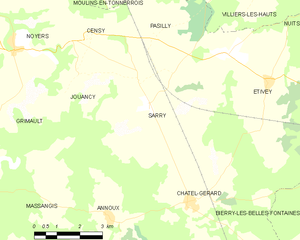
Carte des communes françaises Sarry